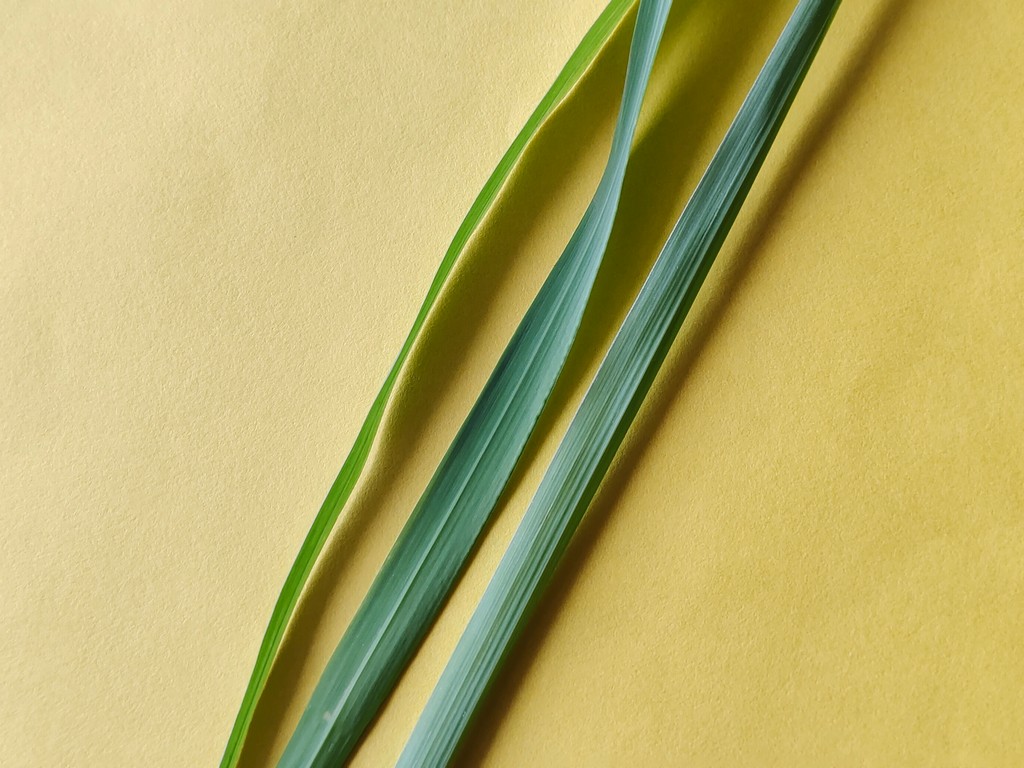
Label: Healthy